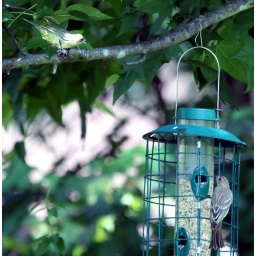
Debra C.'s green bird is in a tiff at the feeder with a House Finch!